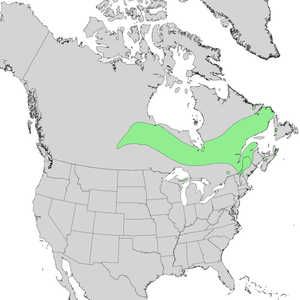
Salix pellita, le saule satiné, est une espèce de saule arbustif de la famille des Salicaceae, originaire d'Amérique du Nord.